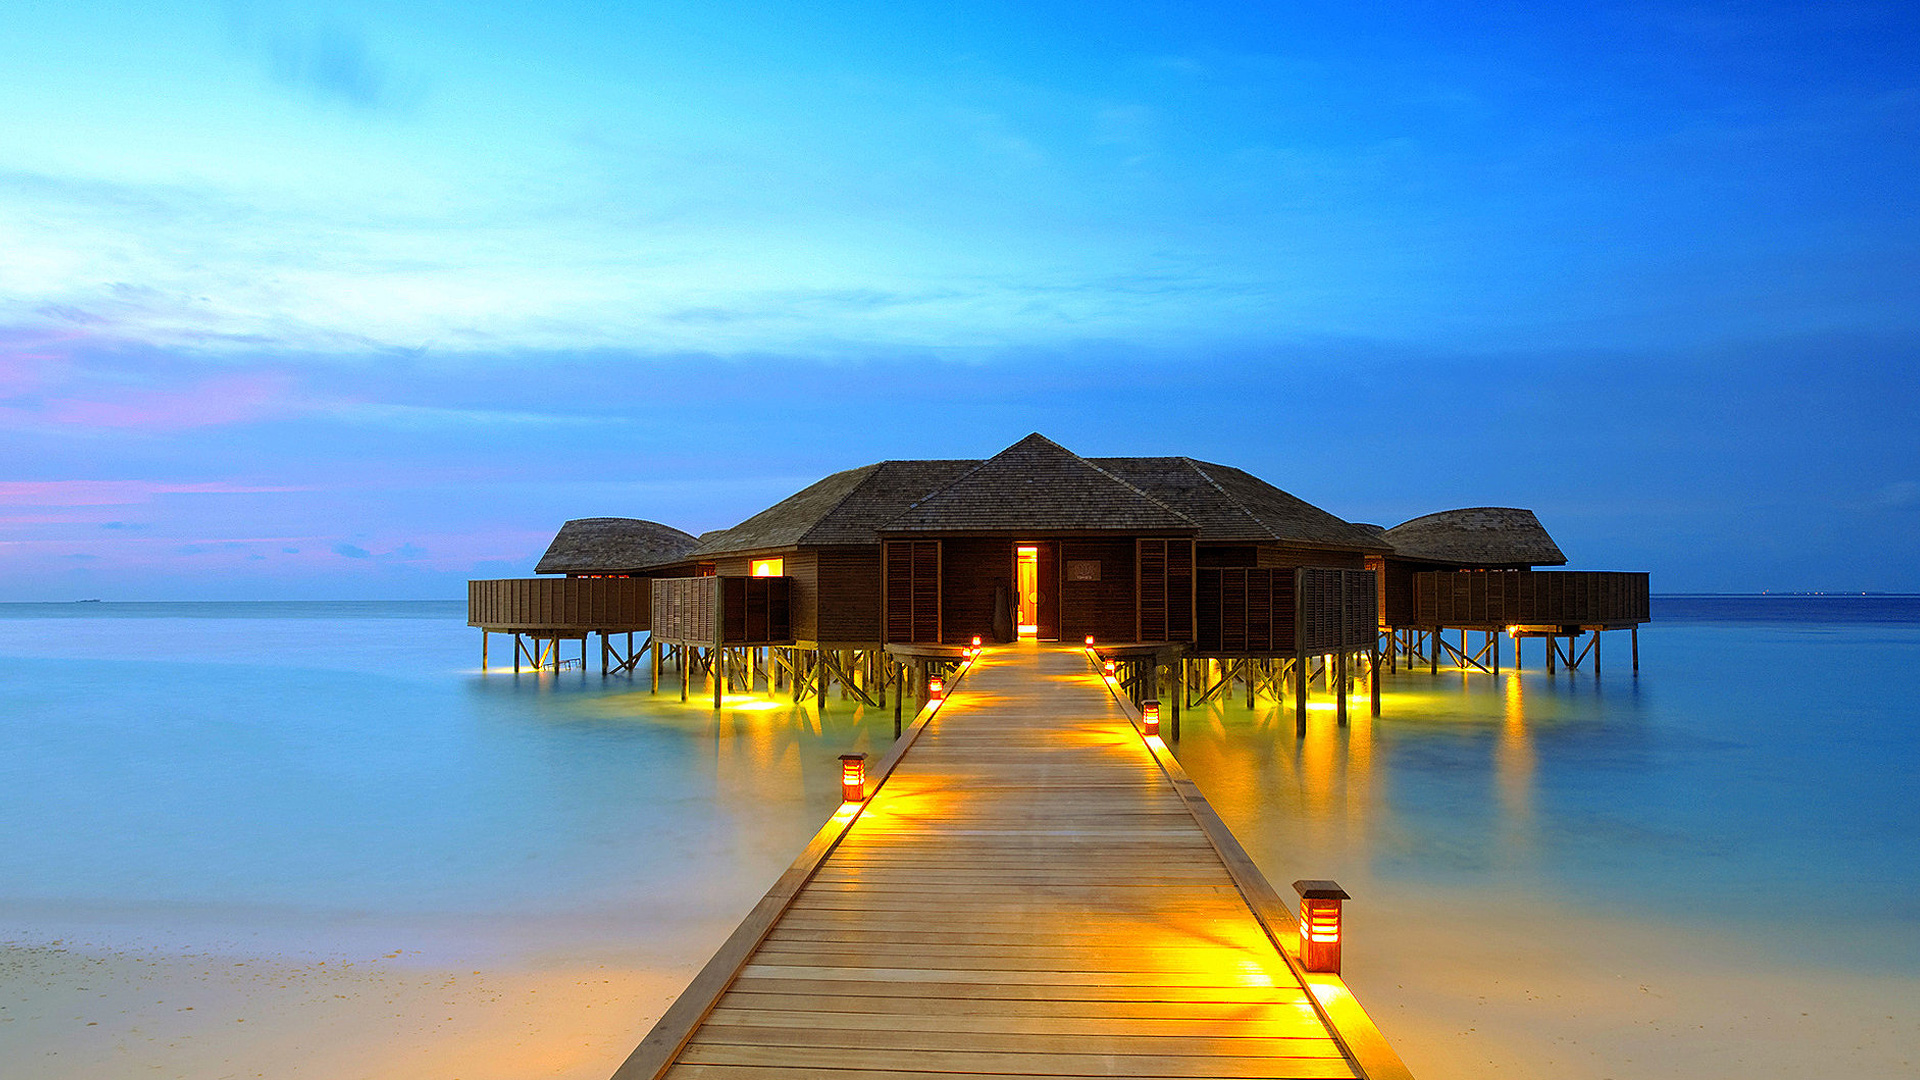
natural, sky, resort, sea, tropics, ocean, pier, beach, vacation, shore, reflection, horizon, dusk, evening, house, coast, tree, palm tree, real estate, caribbean, tourism, lagoon, night, coastal and oceanic landforms, island, building, bay, arecales, sunrise, sunset